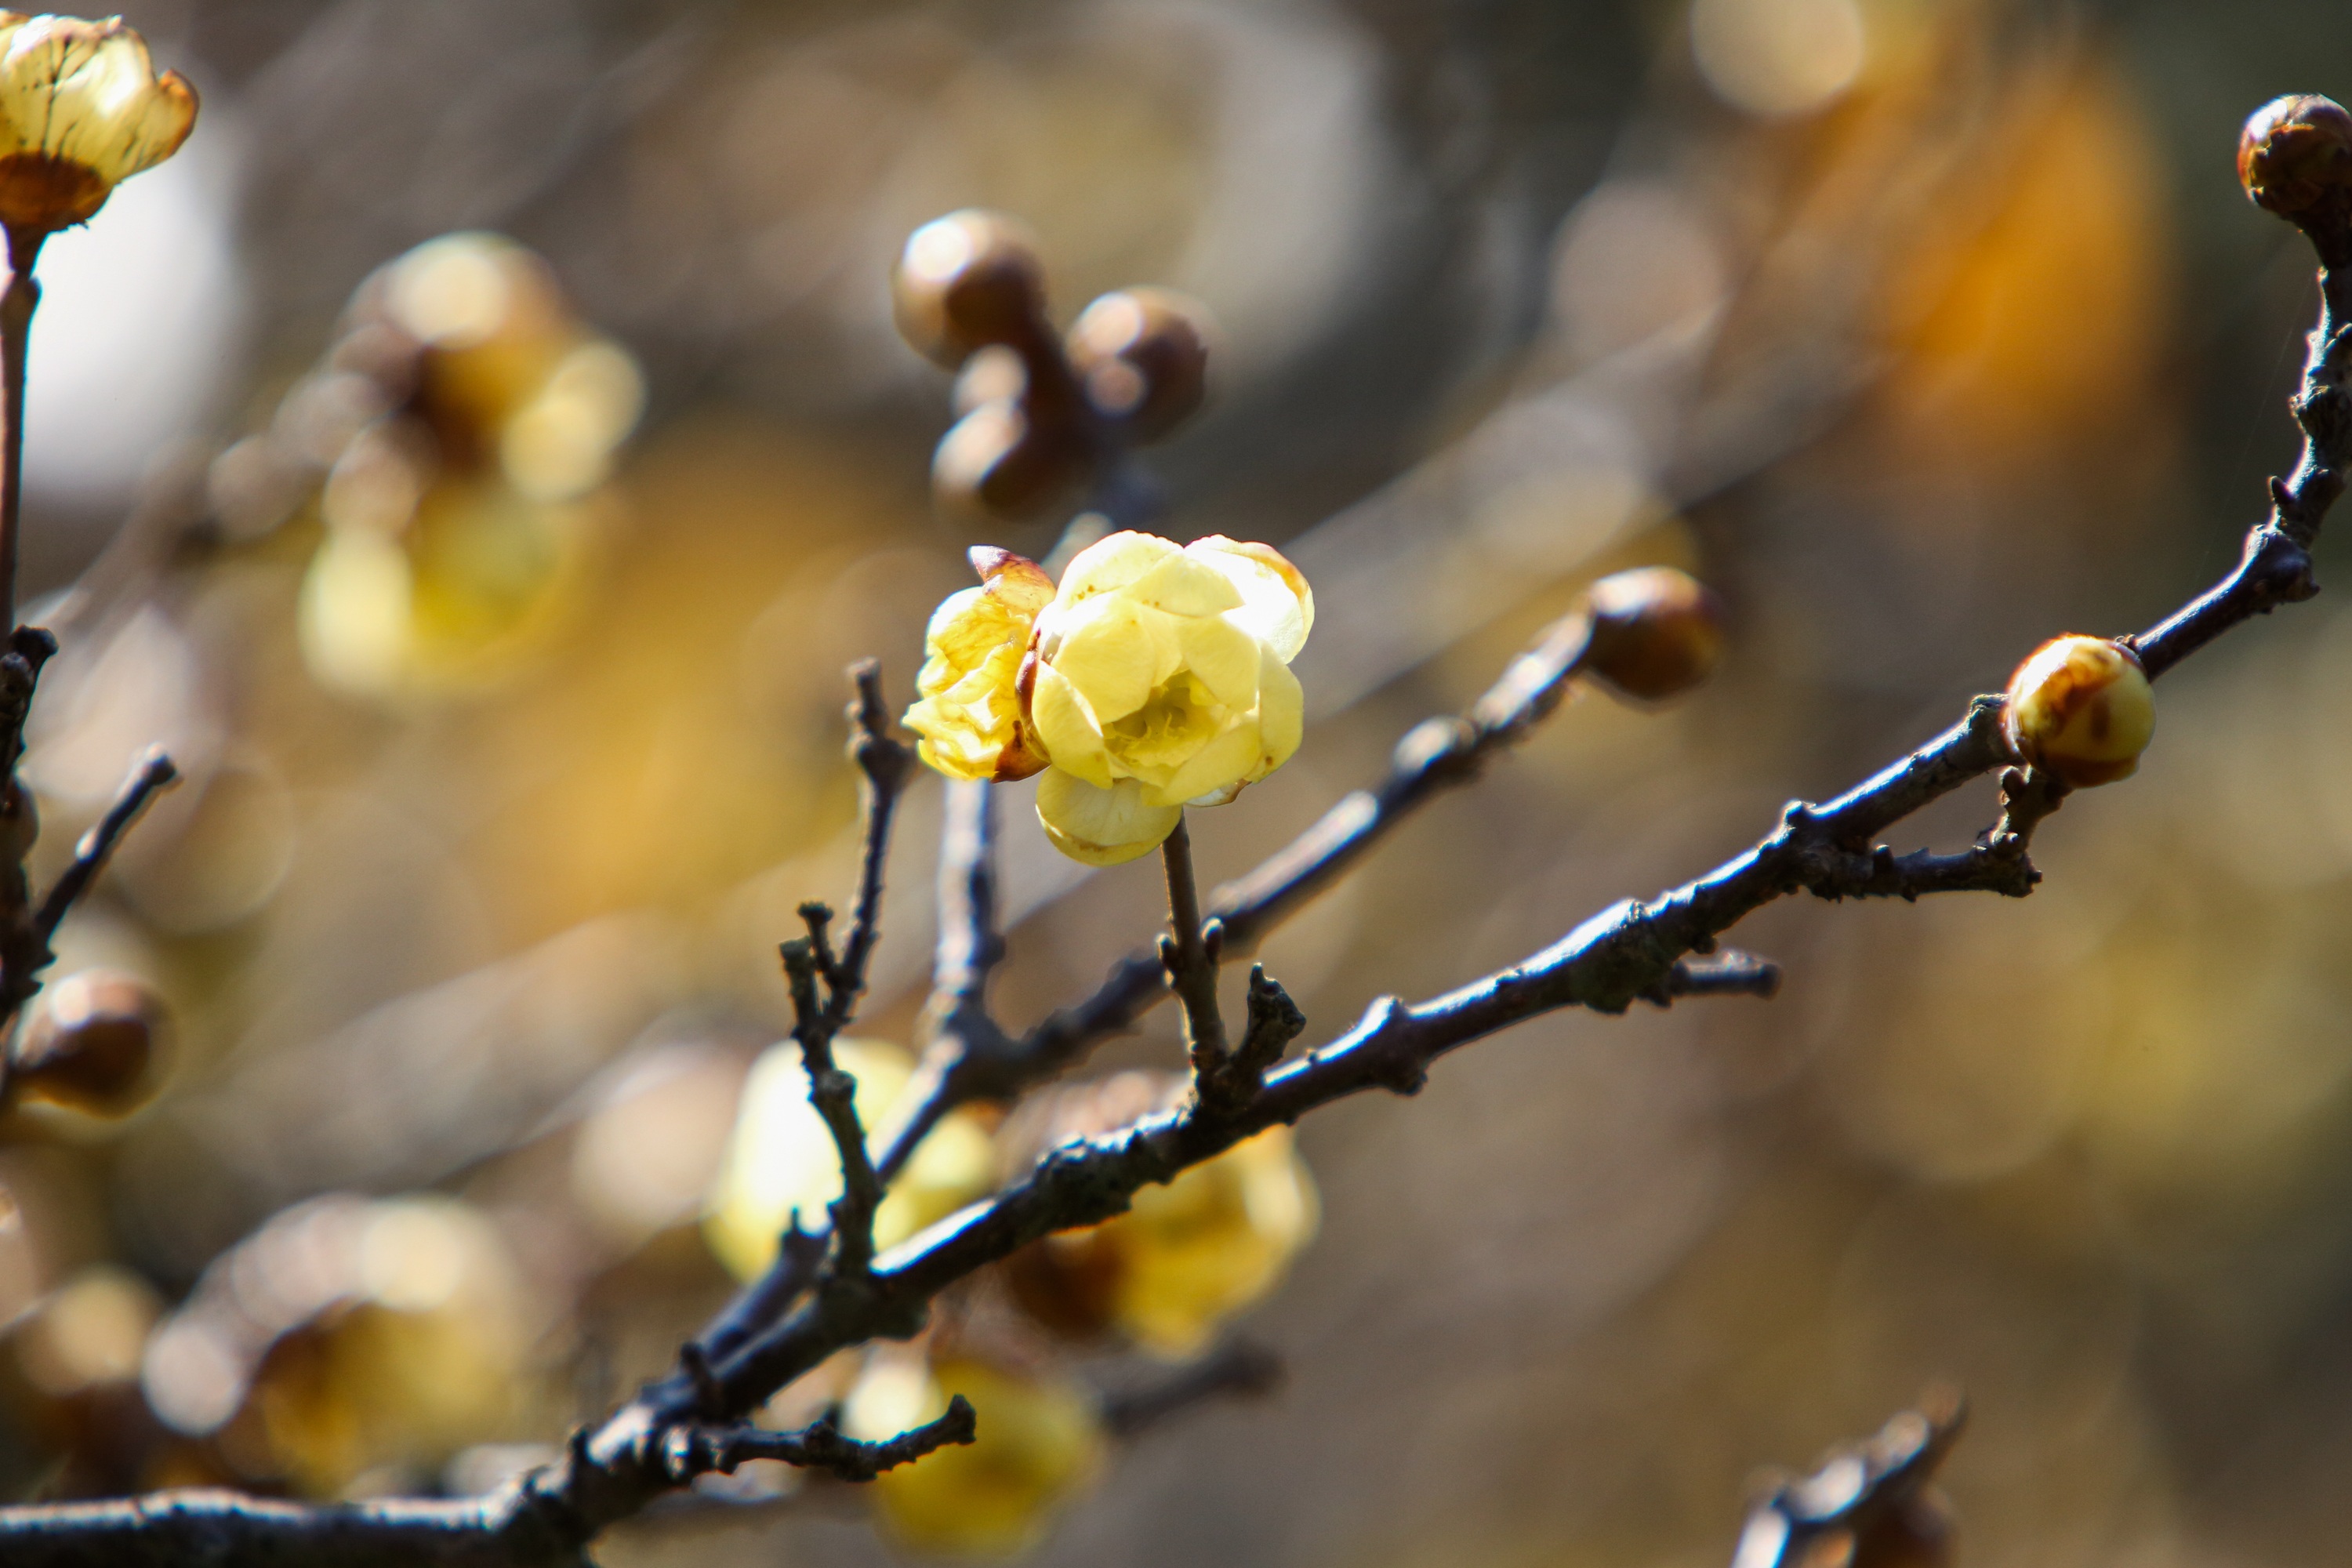
tree, nature, forest, branch, blossom, winter, plant, sunlight, leaf, flower, food, spring, produce, autumn, botany, yellow, flora, season, twig, close up, plum, bud, macro photography, flowering plant, tree wood, scenic views, plant stem, land plant